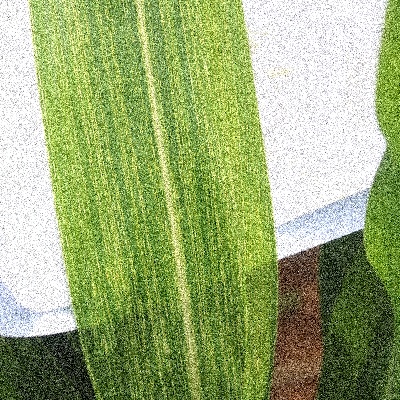
Label: Corn_(Maize)___Maize_Streak_Virus